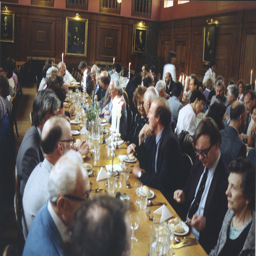
A banquet hall filled with people eating a meal together.
A crowd of people sit in rows at long tables with glasses, plates and napkins in front of them.
A group of men and women sitting down for a formal dinner.
people all eating together and pretending to like each other
People dressed up in formal clothing for a banquet dinner.